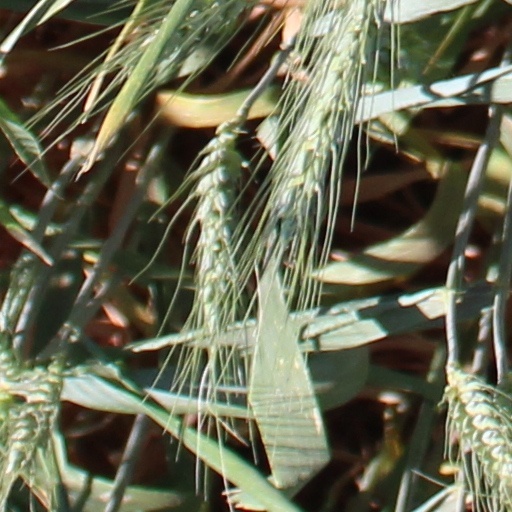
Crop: wheat